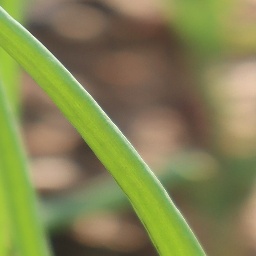
Label: healthy